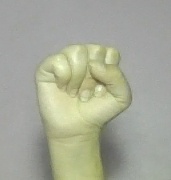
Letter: saad